Monaco Grand Prix

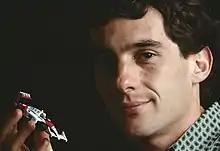
Ayrton Senna won the race a record six times.

The 1994 race was an emotional and tragic affair. It came two weeks after the San Marino Grand Prix at Imola in which Austrian Roland Ratzenberger and Ayrton Senna both died in crashes on successive days. During the Monaco event, Austrian Karl Wendlinger had an accident in his Sauber in the tunnel; he went into a coma and was to miss the rest of the season. The German Michael Schumacher won the 1994 Monaco event. Schumacher also won the 1995 event. The 1996 race saw Michael Schumacher take pole position before crashing out on the first lap after being overtaken by Damon Hill. Hill led the first 40 laps before his engine expired in the tunnel. Jean Alesi took the lead but suffered suspension failure 20 laps later. Olivier Panis, who started in 14th place, moved into the lead and stayed there until the end of the race, being pushed all the way by David Coulthard. It was Panis's only win, and the last for his Ligier team. Only three cars crossed the finish line, but seven were classified.